27 Club graffiti in Tel Aviv

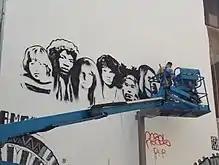
The work in progress

Kiss chose the holiday of Rosh Hashana as the time to execute the work, likely to ensure that the police would be unable to reach the public art department at Tel Aviv city hall. To convince police that the work was indeed commissioned, he and his team wore yellow vests and yellow helmets like city hall workers.